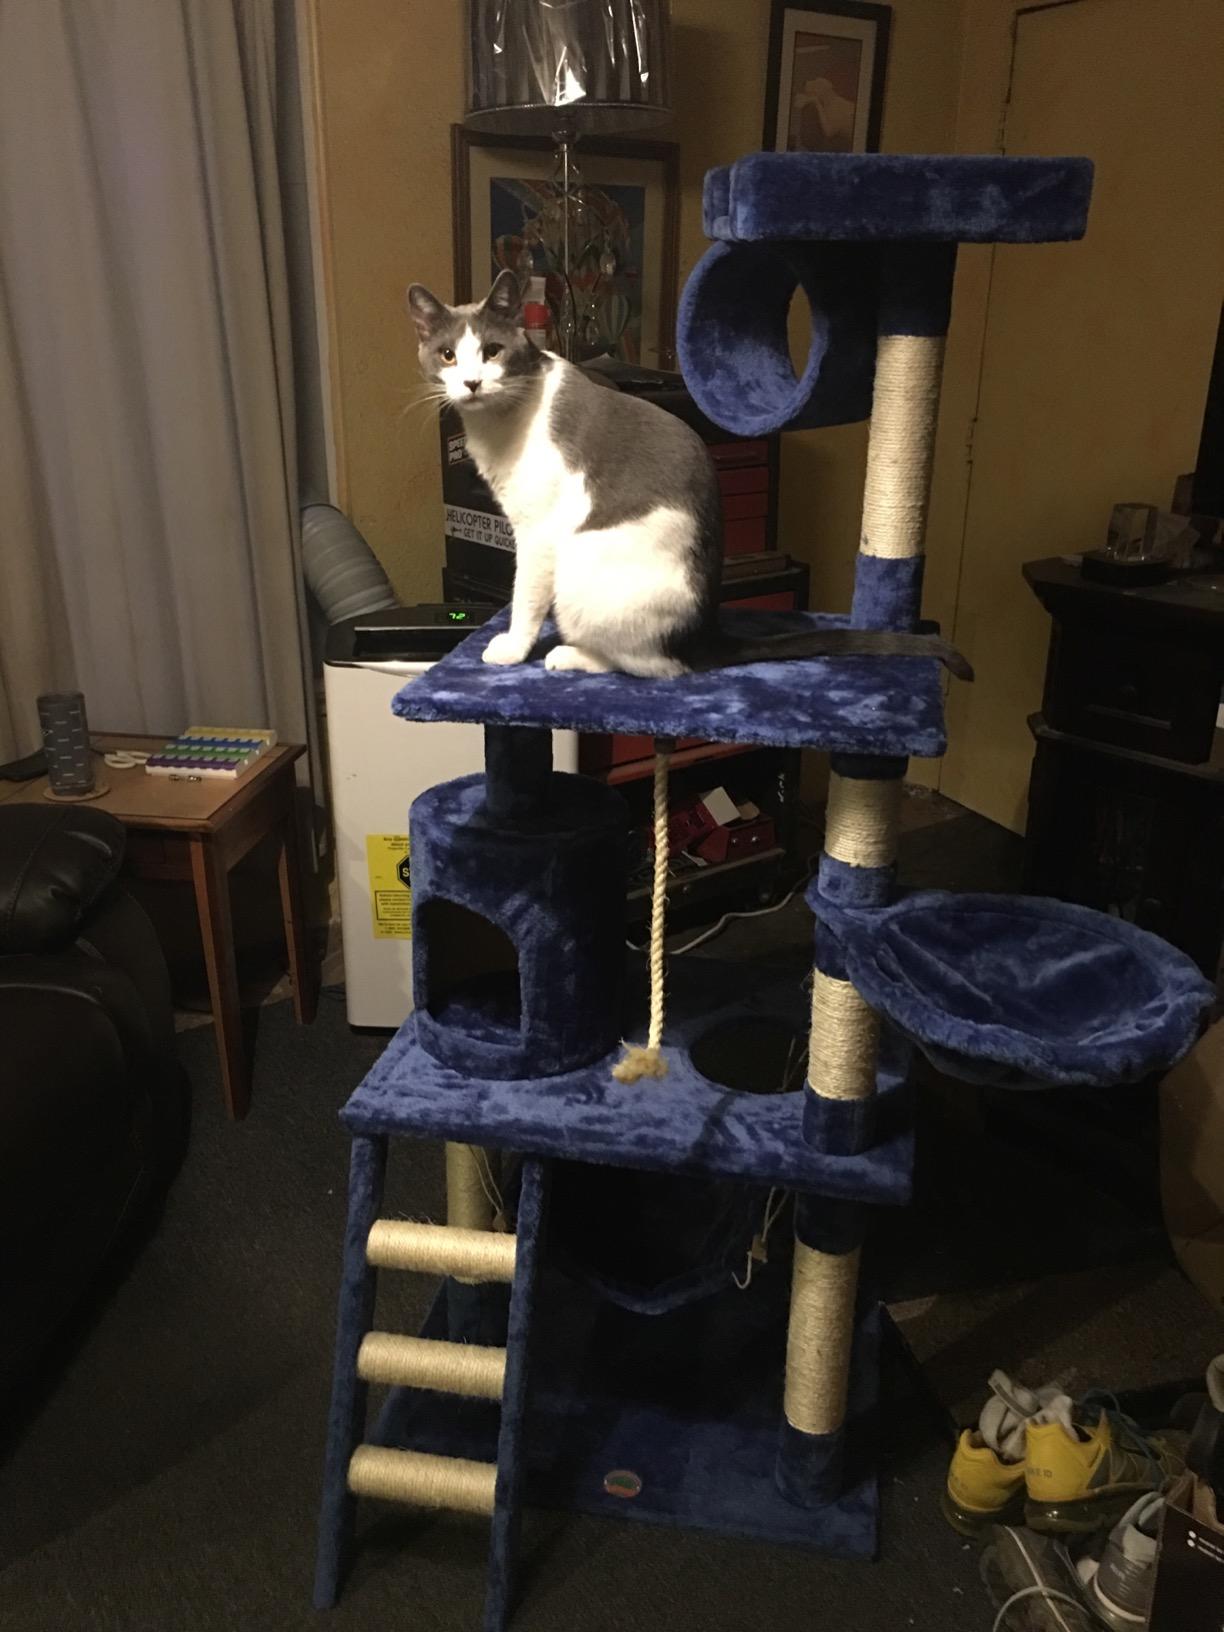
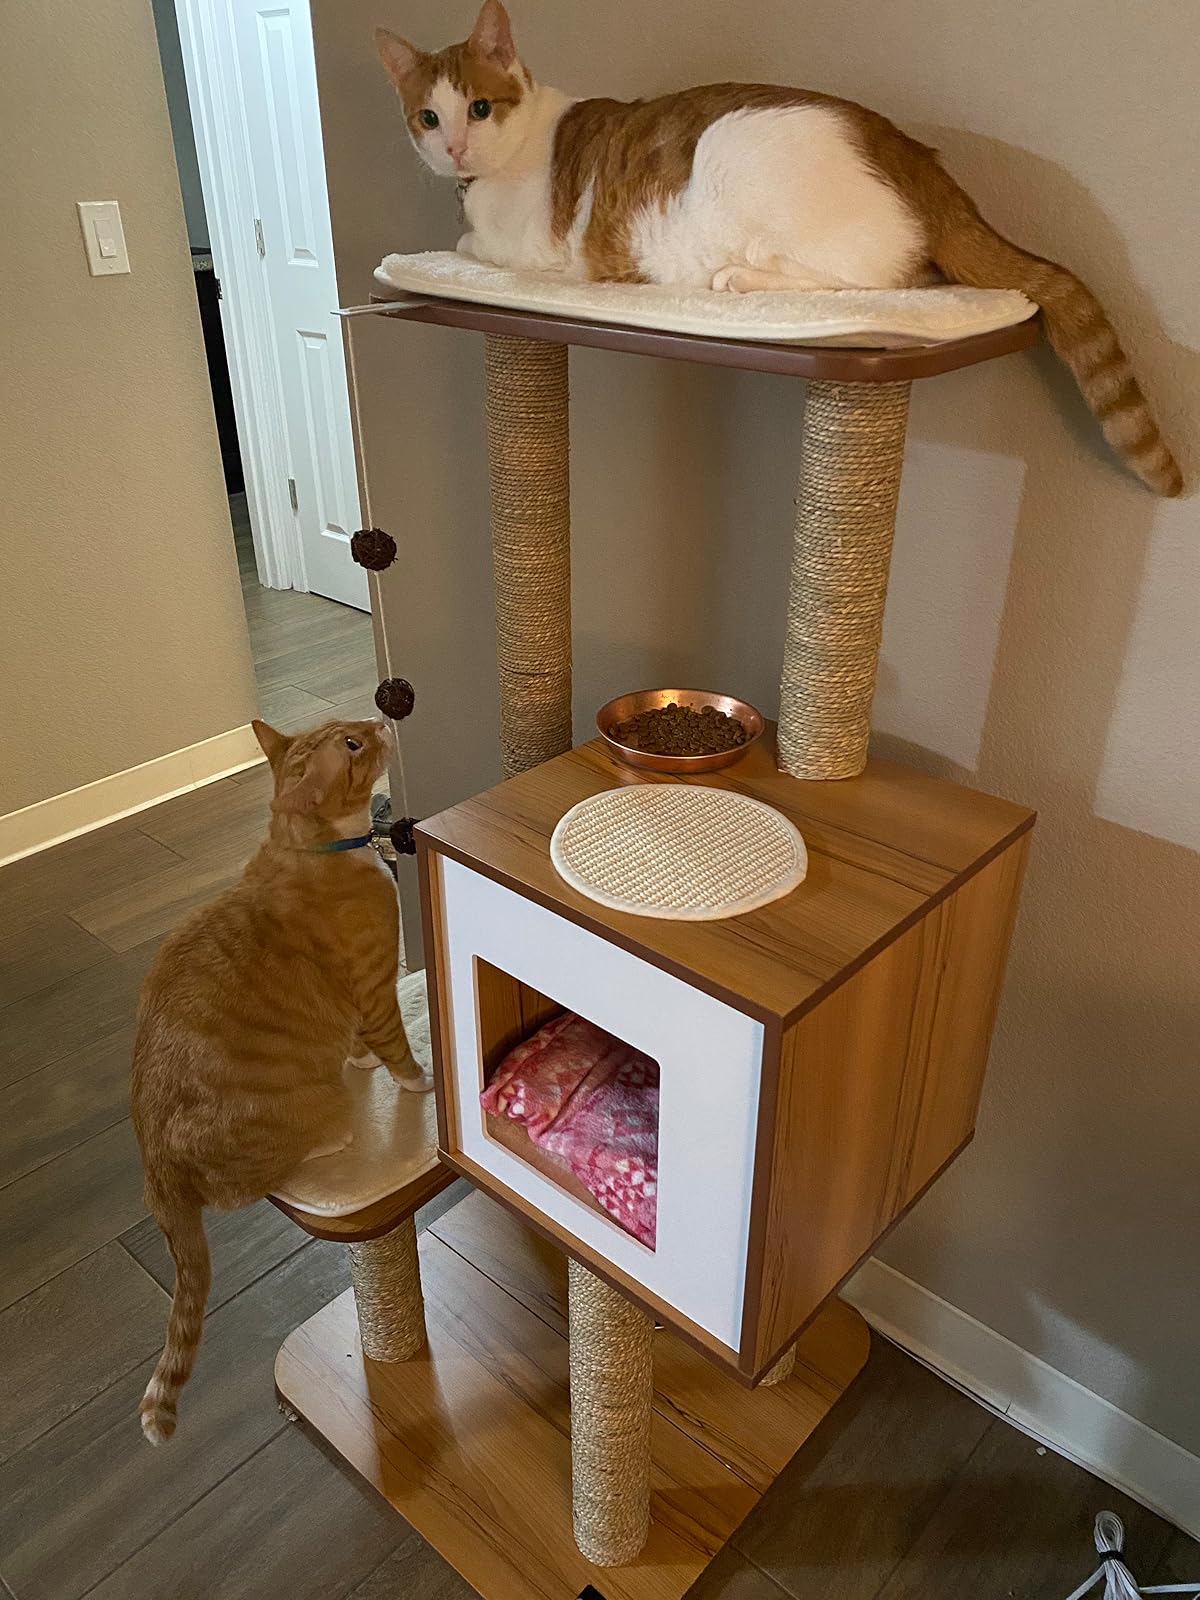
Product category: items_cat tree
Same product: no